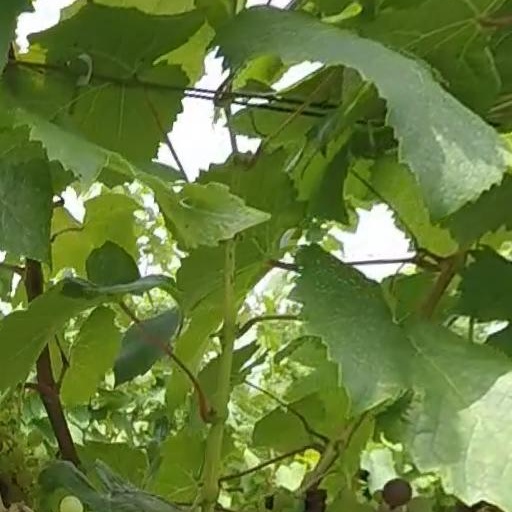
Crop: grape